History of Cameroon

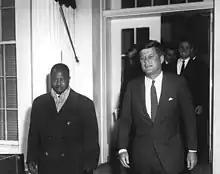
Cameroonian President Ahidjo meets U.S. President John Kennedy in 1962

The British territory was administered as two areas, Northern Cameroons and Southern Cameroons. Northern Cameroons consisted of two non-contiguous sections, divided by a point where the Nigerian and Cameroon borders met and were governed as part of the Northern Region of Nigeria. Southern Cameroons was administered as a province of Eastern Nigeria. In British Cameroons, many German administrators were allowed to run the plantations of the southern coastal area after World War I. A British parliamentary publication, "Report on the British Sphere of the Cameroons" (May 1922, p. 62-8), reported that the German plantations there were "as a whole . . . wonderful examples of industry, based on solid scientific knowledge. The natives have been taught discipline and have come to realize what can be achieved by industry. Large numbers who return to their villages take up cocoa or other cultivation on their own account, thus increasing the general prosperity of the country." In the 1930s, most of the white population still consisted of Germans, most of whom were interned in British camps starting in June 1940. The native population showed little interest in volunteering for the British forces during World War II; only 3,500 men did so.